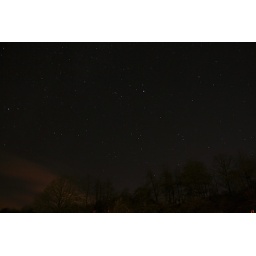
clear sky in a november night